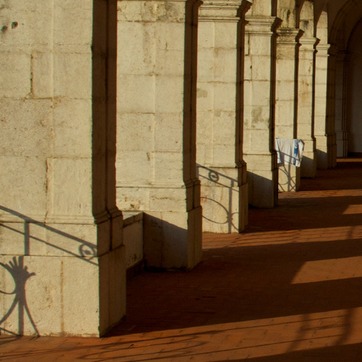
Material: stone